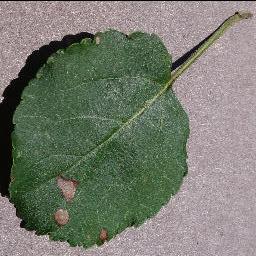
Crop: apple
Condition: black_rot